Liverwurst
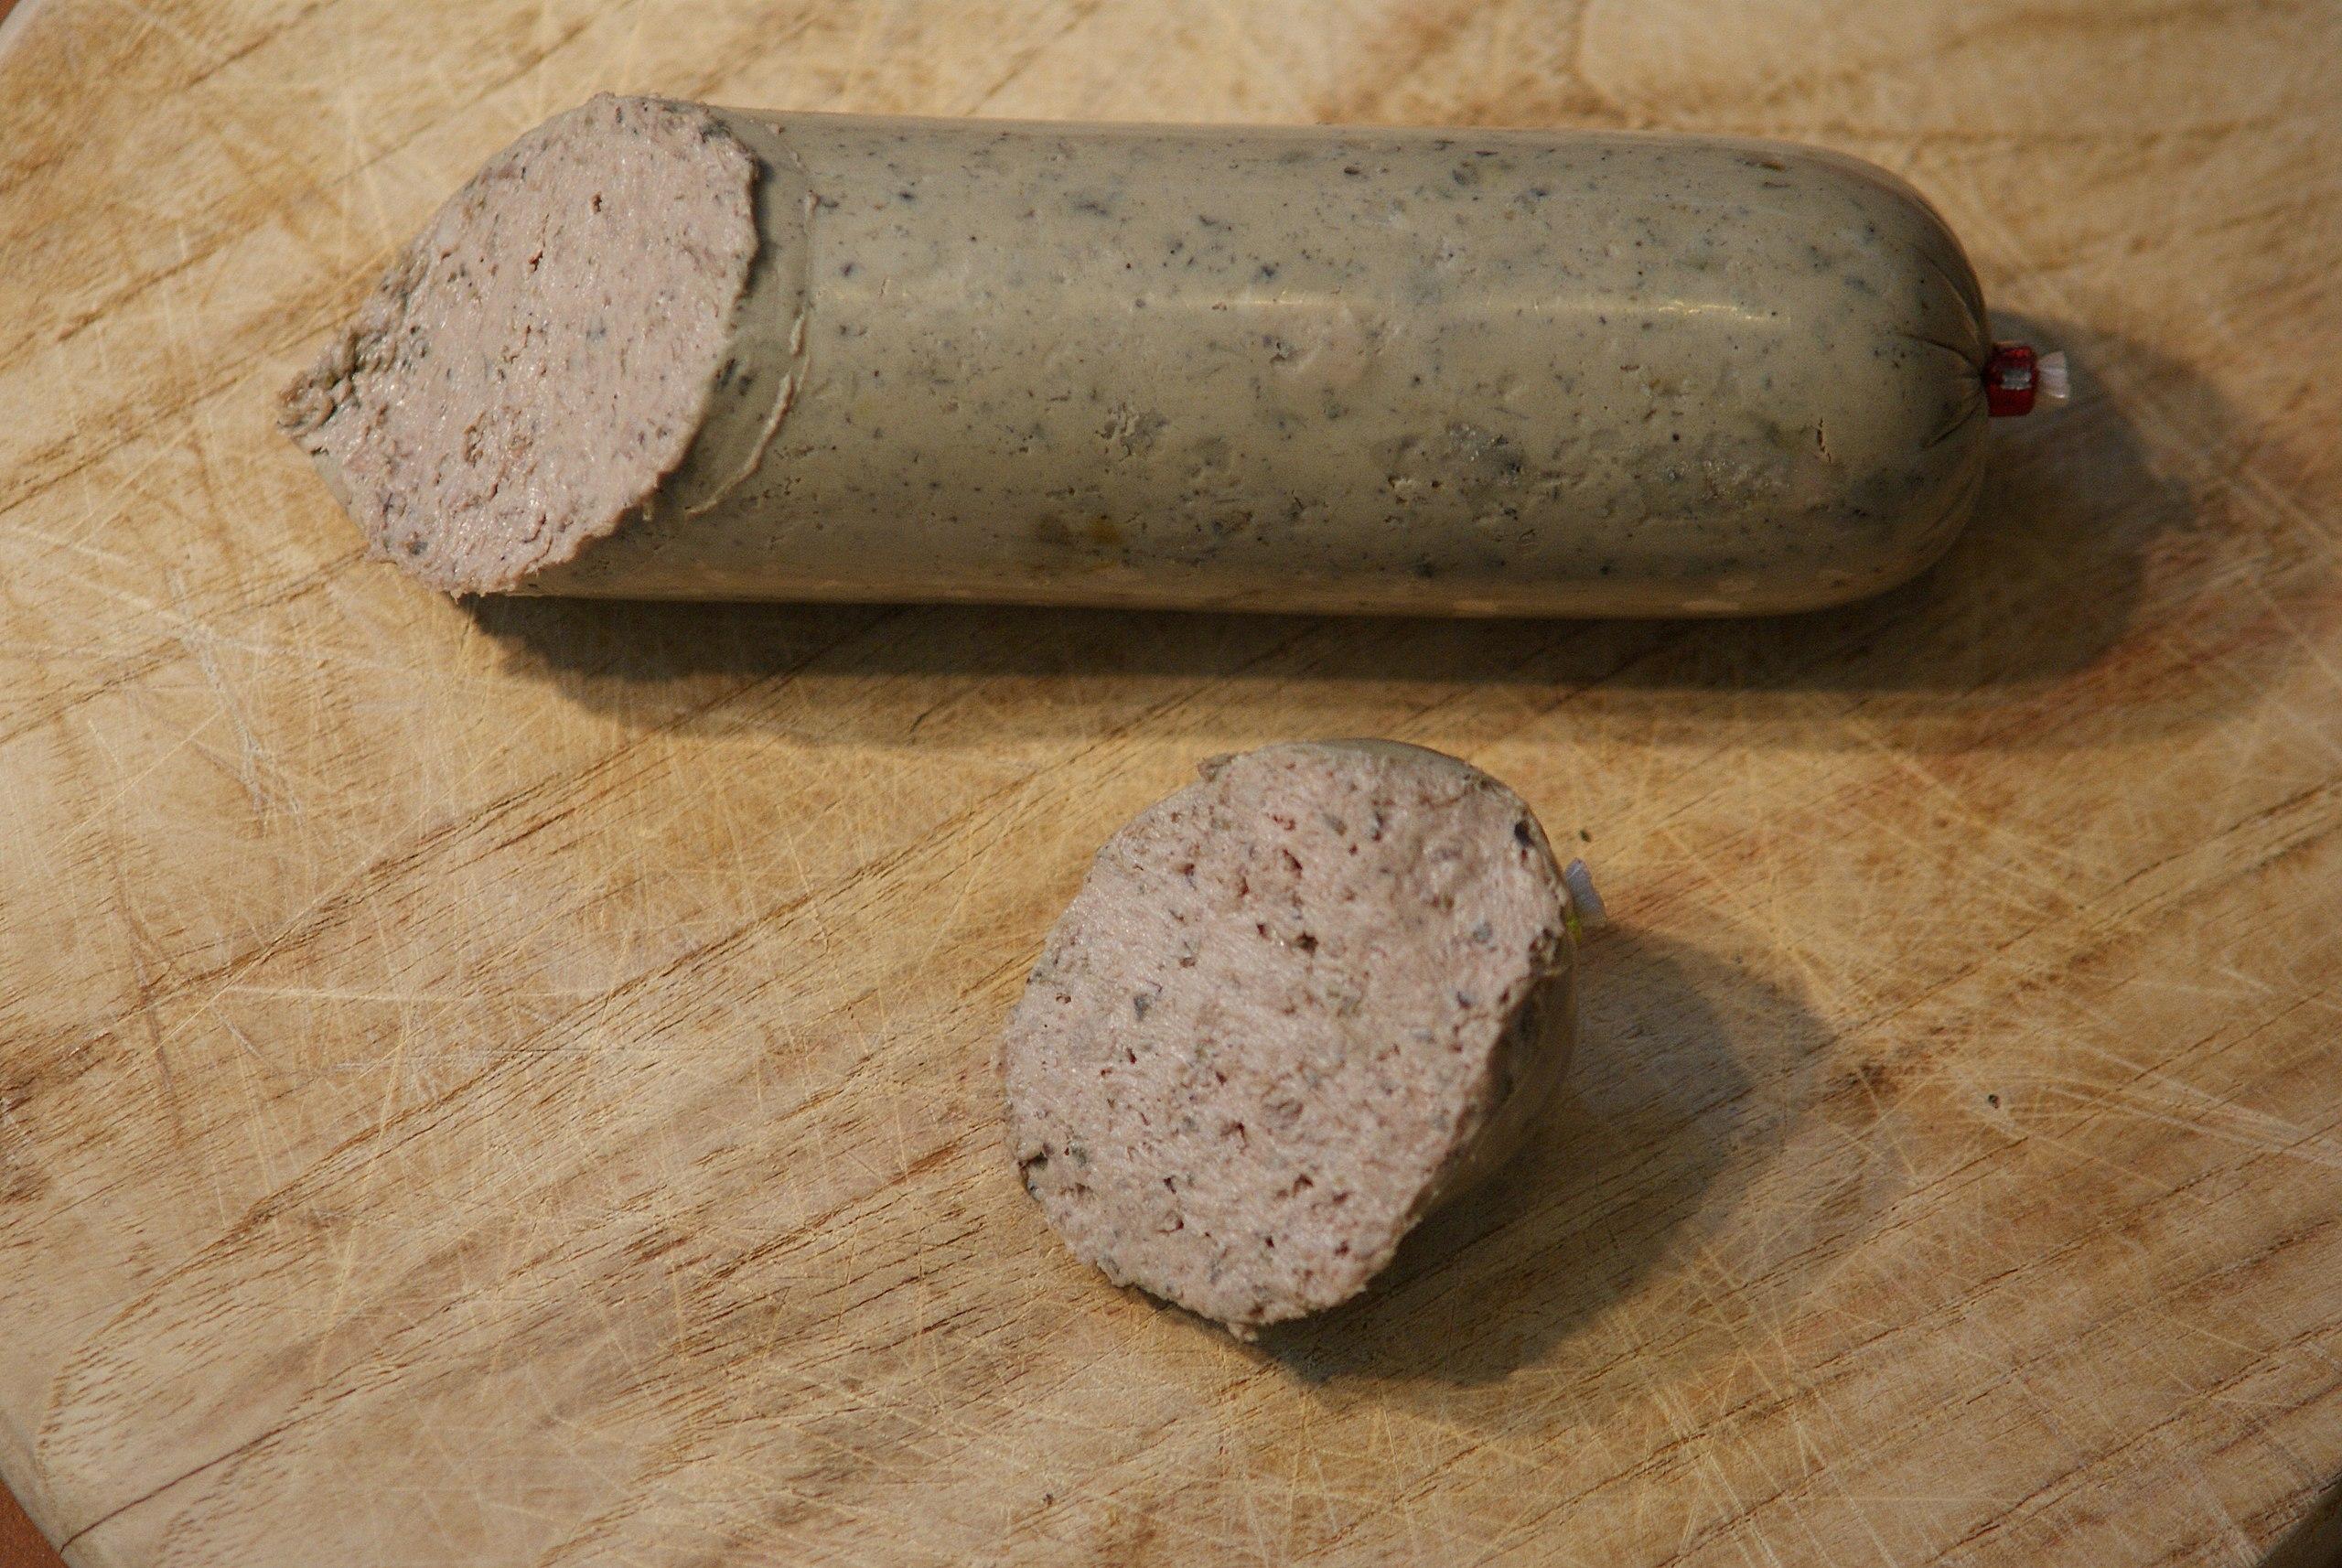
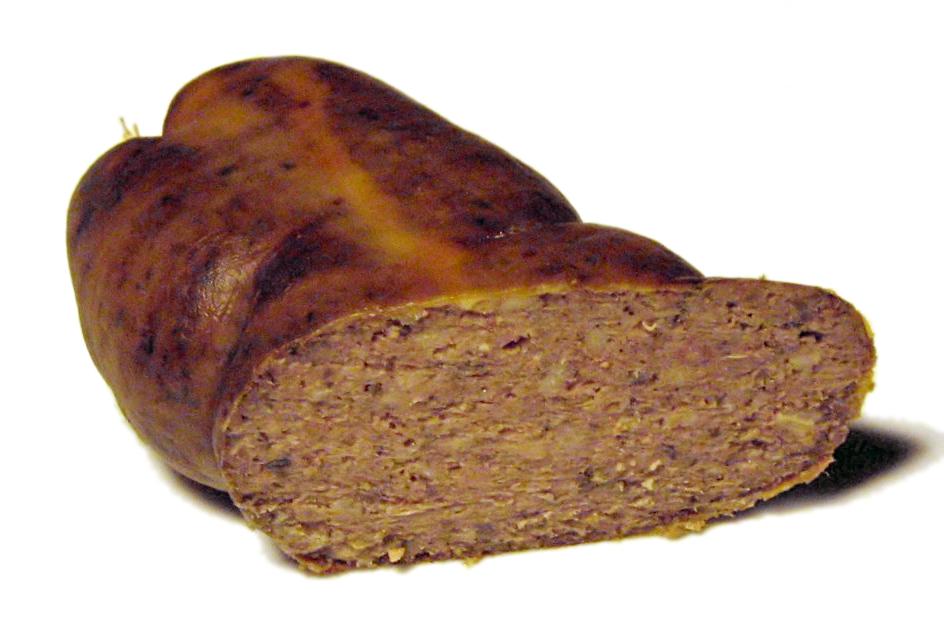
Also known as:
be - Belarusian: Вантрабянка
de - German: Leberwurst
es - Spanish: Leberwurst
fi - Finnish: Maksamakkara
fr - French: Leberwurst
gsw - Alemannic: Leberwurst
it - Italian: Leberwurst
ja - Japanese: レバーソーセージ
jv - Javanese: Liverwurst
ko - Korean: 레버부르스트
nds - Low German: Lebberwost
nl - Dutch: Leverworst
pl - Polish: Pasztetowa
ro - Romanian: Lebărvurst
ru - Russian: Лебервурст
sv - Swedish: Leverkorv
uk - Ukrainian: Паштетівка
zh - Chinese: 德國豬肝腸
Category: meat (liver sausages)
Cuisine: German
Associated cuisines: German, Dutch, Hungarian, Romanian, Polish, American, Argentine, Chilean
Area: Germany
Countries: Germany, United States
Region: Western Europe, Northern America, , ,
This is a sausage made from liver. Many varieties are spread. It usually contains pigs" or calves" liver. Other ingredients are meat (notably veal), fat, and spices